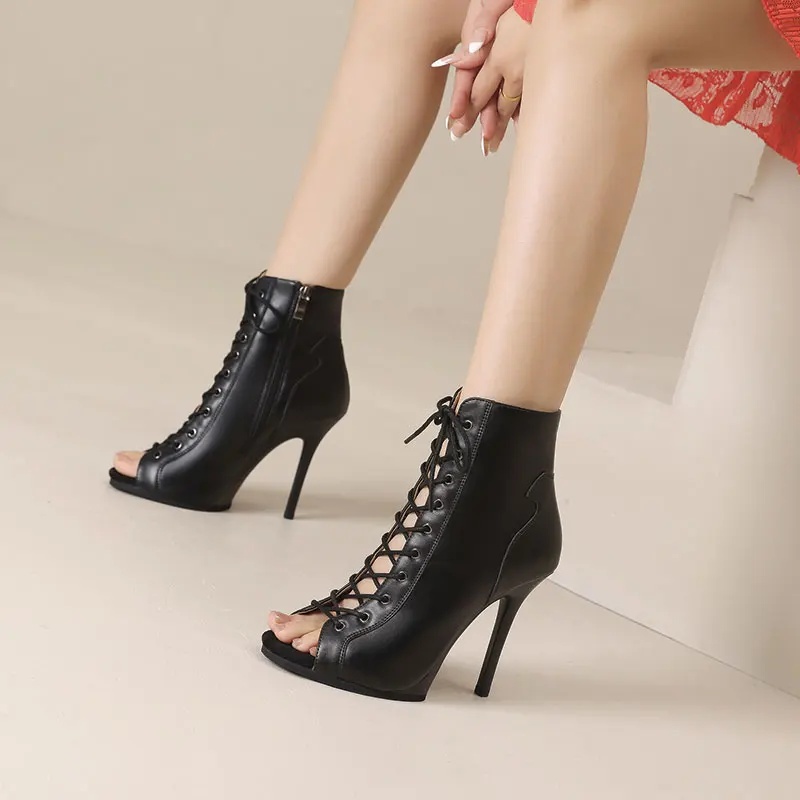
Black sexy pump jazz specific dance shoes lace up short tube high heels dance shoes soft soled short boots heels for women
SPECIFICATIONS Athletic Shoe Type : Dance Shoes Boot Height : ANKLE Boot Type : Rainboots Brand Name : WEIQILI CN : Sichuan Closure Type : ZIP Dance Shoe Type : Jazz Shoes Department Name : ADULT Fashion Element : zipper Fit : Fits true to size, take your normal size Gender : Women Heel : 11cm Heel Height : Super High (8cm-up) Heel Type : Thin Heels Hign-concerned Chemical : None Insole Material : BONDED LEATHER Item Type : BOOTS Lining Material : PU Model Number : Y087 Origin : Mainland China Outsole Material : RUBBER Pattern Type : Solid Season : Summer Shaft Material : PU Size : 34-43 Style : SEXY Toe Shape : Peep Toe Upper Material : Artificial Leather Upper coverage : Above the ankle but not to the knee Upper fixing method : sticking Whether waterproof : No Whether with metal toe cap : No With Platforms : No With or install Professional accessories : None applicable object : Youth (18-40 years old) is_handmade : No Black sexy pump jazz specific dance shoes lace up short tube high heels dance shoes soft soled short boots heels for women tips: 1)if your foot is fat and wide,we suggest you choose one size larger! 2)if you don't know how to select,tell us your foot length. any question,please contact us first,we will try our best to solve problem. Payment Generally, we accept credit card or our protection only gives the payment ways accept by Aliexpress platform. Shipment 1.We will sent the items within 1-3 days after get your payment. 2.The shipment by China Post Registered Ail Mail for less than 2 kg goods in 20-30 working days .To USA,Canada,UK,Australia by epacket in 7-15 days .If you need the item urgently,please contact us. 3. If you have not got it within the shipping time,please contact us .we'll check it with the post office and customs. 4. The price $10 on the package,In some individual cases, buyers might need to pay some import taxes or customs charges. Return/Refund Please check the tracking information on the tracking website 1. if you don't receive your item, contact us first !(BY Message /E-Mail/ Trade manager) 1) it maybe on the way to you, we will help you to track the information .please wait patiently . 2) it maybe lost , we will try our best to solve the problem. 2. if you receive your item, In 24 hours, please check it carefully. If there is something wrong with your item ,contact us first ! 1) it maybe not quality problem (Not Fit / Wrong Delivery.) 2) it maybe quality problem ( Color Difference / Damaged ) The follow problem with the item,we try our best to be satisfied with you.(resend /Refund/ Discount). If you have any requirement ,you could contact us . Men made defects are not guaranteed ,such damage after using ,water damage and so on. Feedback Positive feedback (5 Stars ) is very important to us ! please think twice before leaving neutral(3 stars) negative ( 2 stars/ 1 stars) feedback and do not open dispute to us .if you have any problem,contact us first! we will take responsibility to solve it.
Brand: souqblu
Category: Apparel & Accessories > Clothing > Socks > Dance Socks